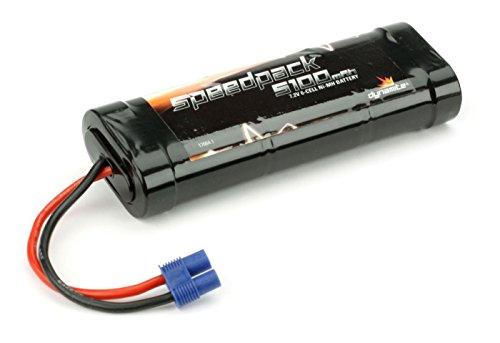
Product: Dynamite Speedpack 7.2V 5100mAh NiMH 6-Cell Flat with EC3 Conn, DYN1090EC
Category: Toys & Games | Hobbies | Remote & App Controlled Vehicles & Parts | Remote & App Controlled Vehicle Parts | Remote & App Controlled Vehicle Batteries
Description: Dynamite Speedpack 7.2V 5100mAh NiMH 6-Cell Flat with EC3 Conn, DYN1090EC.
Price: $40.56